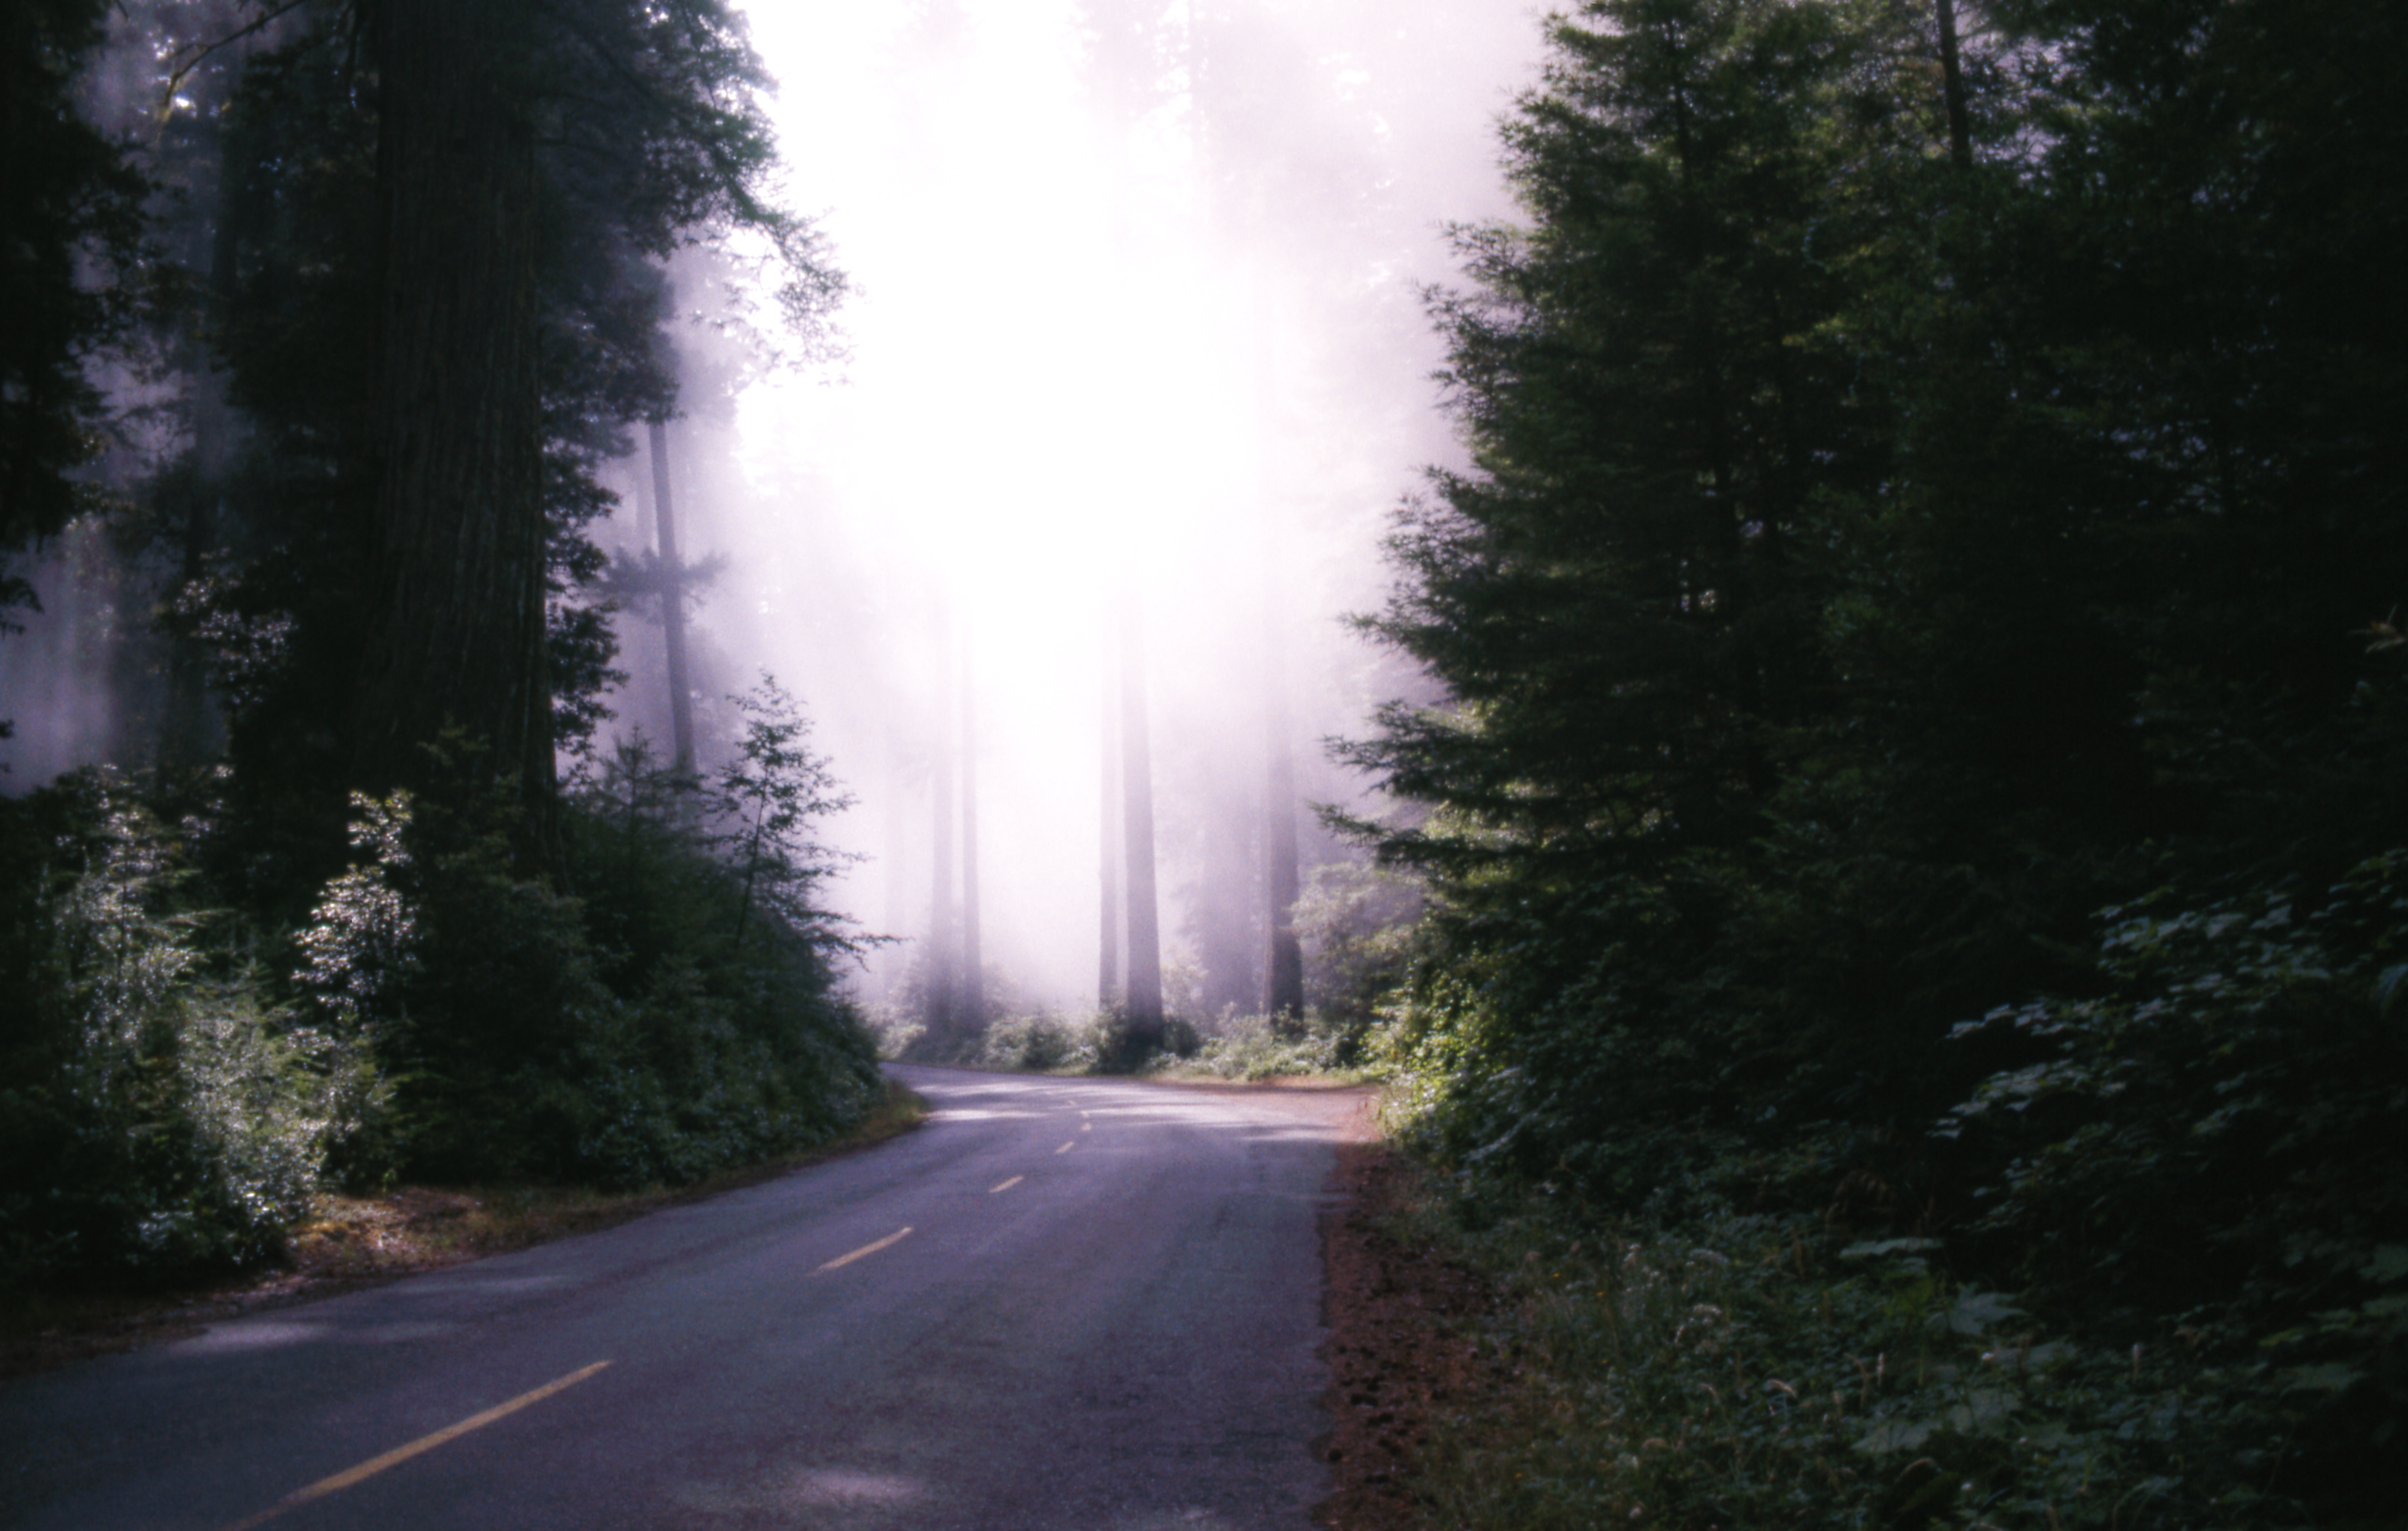
tree, forest, fog, road, mist, sunlight, weather, infrastructure, atmospheric phenomenon